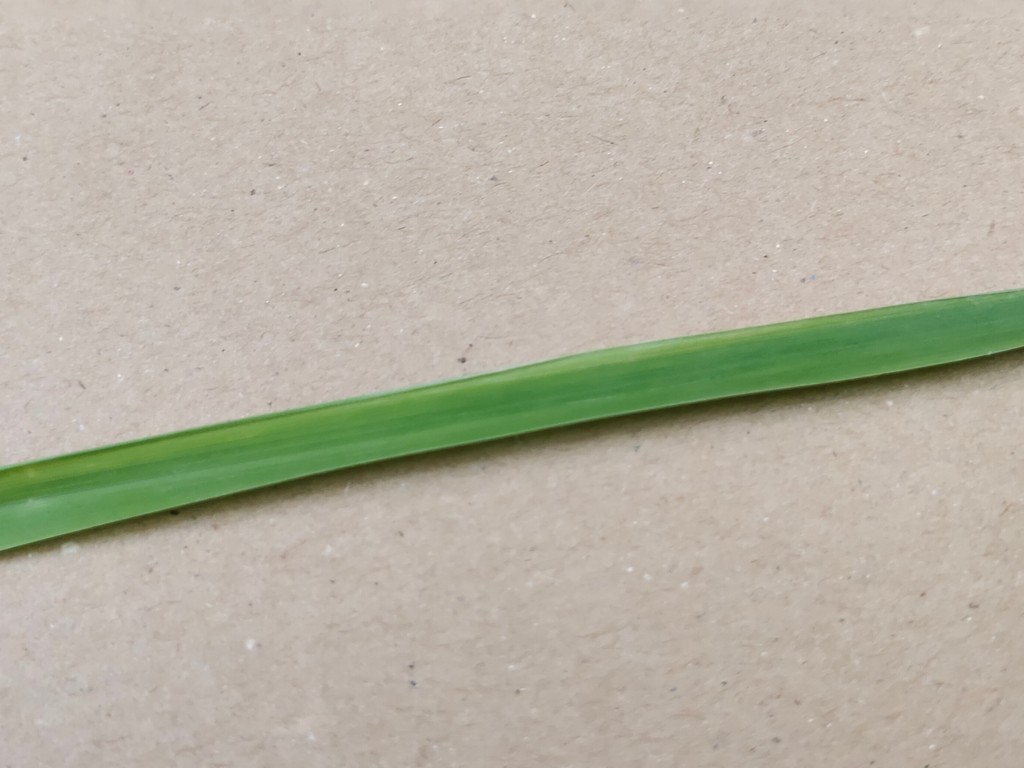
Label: Healthy